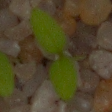
Label: common_chickweed